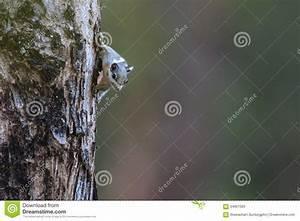
squirrel